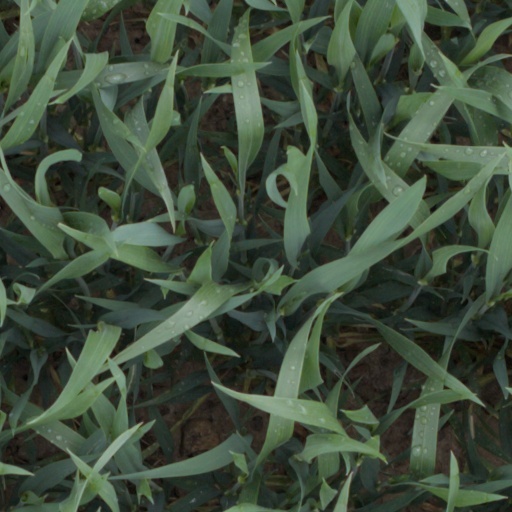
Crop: wheat